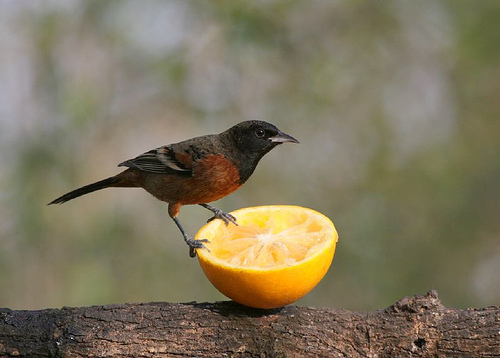
a petite bird as small as a lemon and with brown and red feathers.
the tiny bird has a black crown, nape, throat and breast color, and brown for the rest of its body.
this bird has a black head, neck and back, with a rufous brown body, the wings are and tail are black with grey bars.
the small black bird has a brown breast, belly, and thighs, along whit a sharp, short black bill.
this small, black bird features red under its belly, and it has a sharp black beak.
this bird is black with red and has a long, pointy beak.
this particular bird has a belly that is red and orange
this bird has a dark grey bill with black nape and brown belly.
this small bird has a brown breast, grey wingbars and a pointed beak.
a small bird with a black head, long gray feet, a long tail, and a short pointy beak.
Species: Orchard Oriole